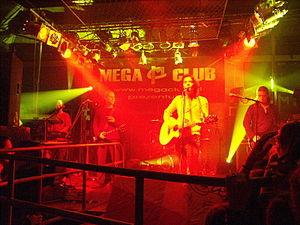
Les « Lecter » Smith est un clavieriste anglais.